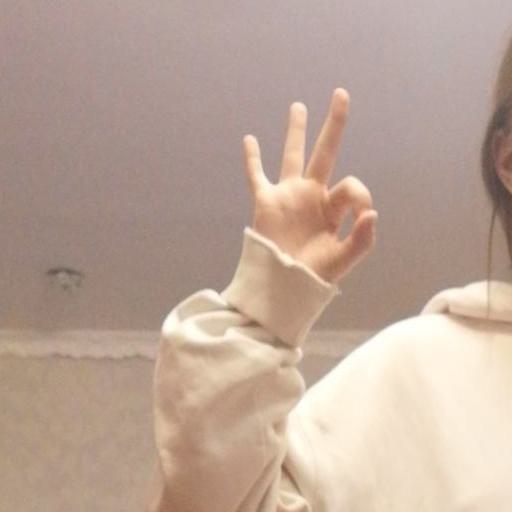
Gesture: ok